Adrian Slade

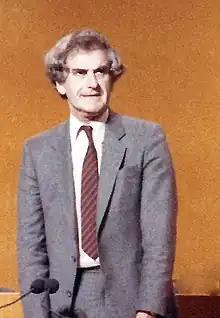
Slade in 1987

Adrian Carnegie Slade (25 May 1936 – 24 January 2025) was a British Liberal and Liberal Democrat politician and advertising agency founder.